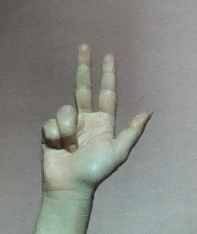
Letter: al